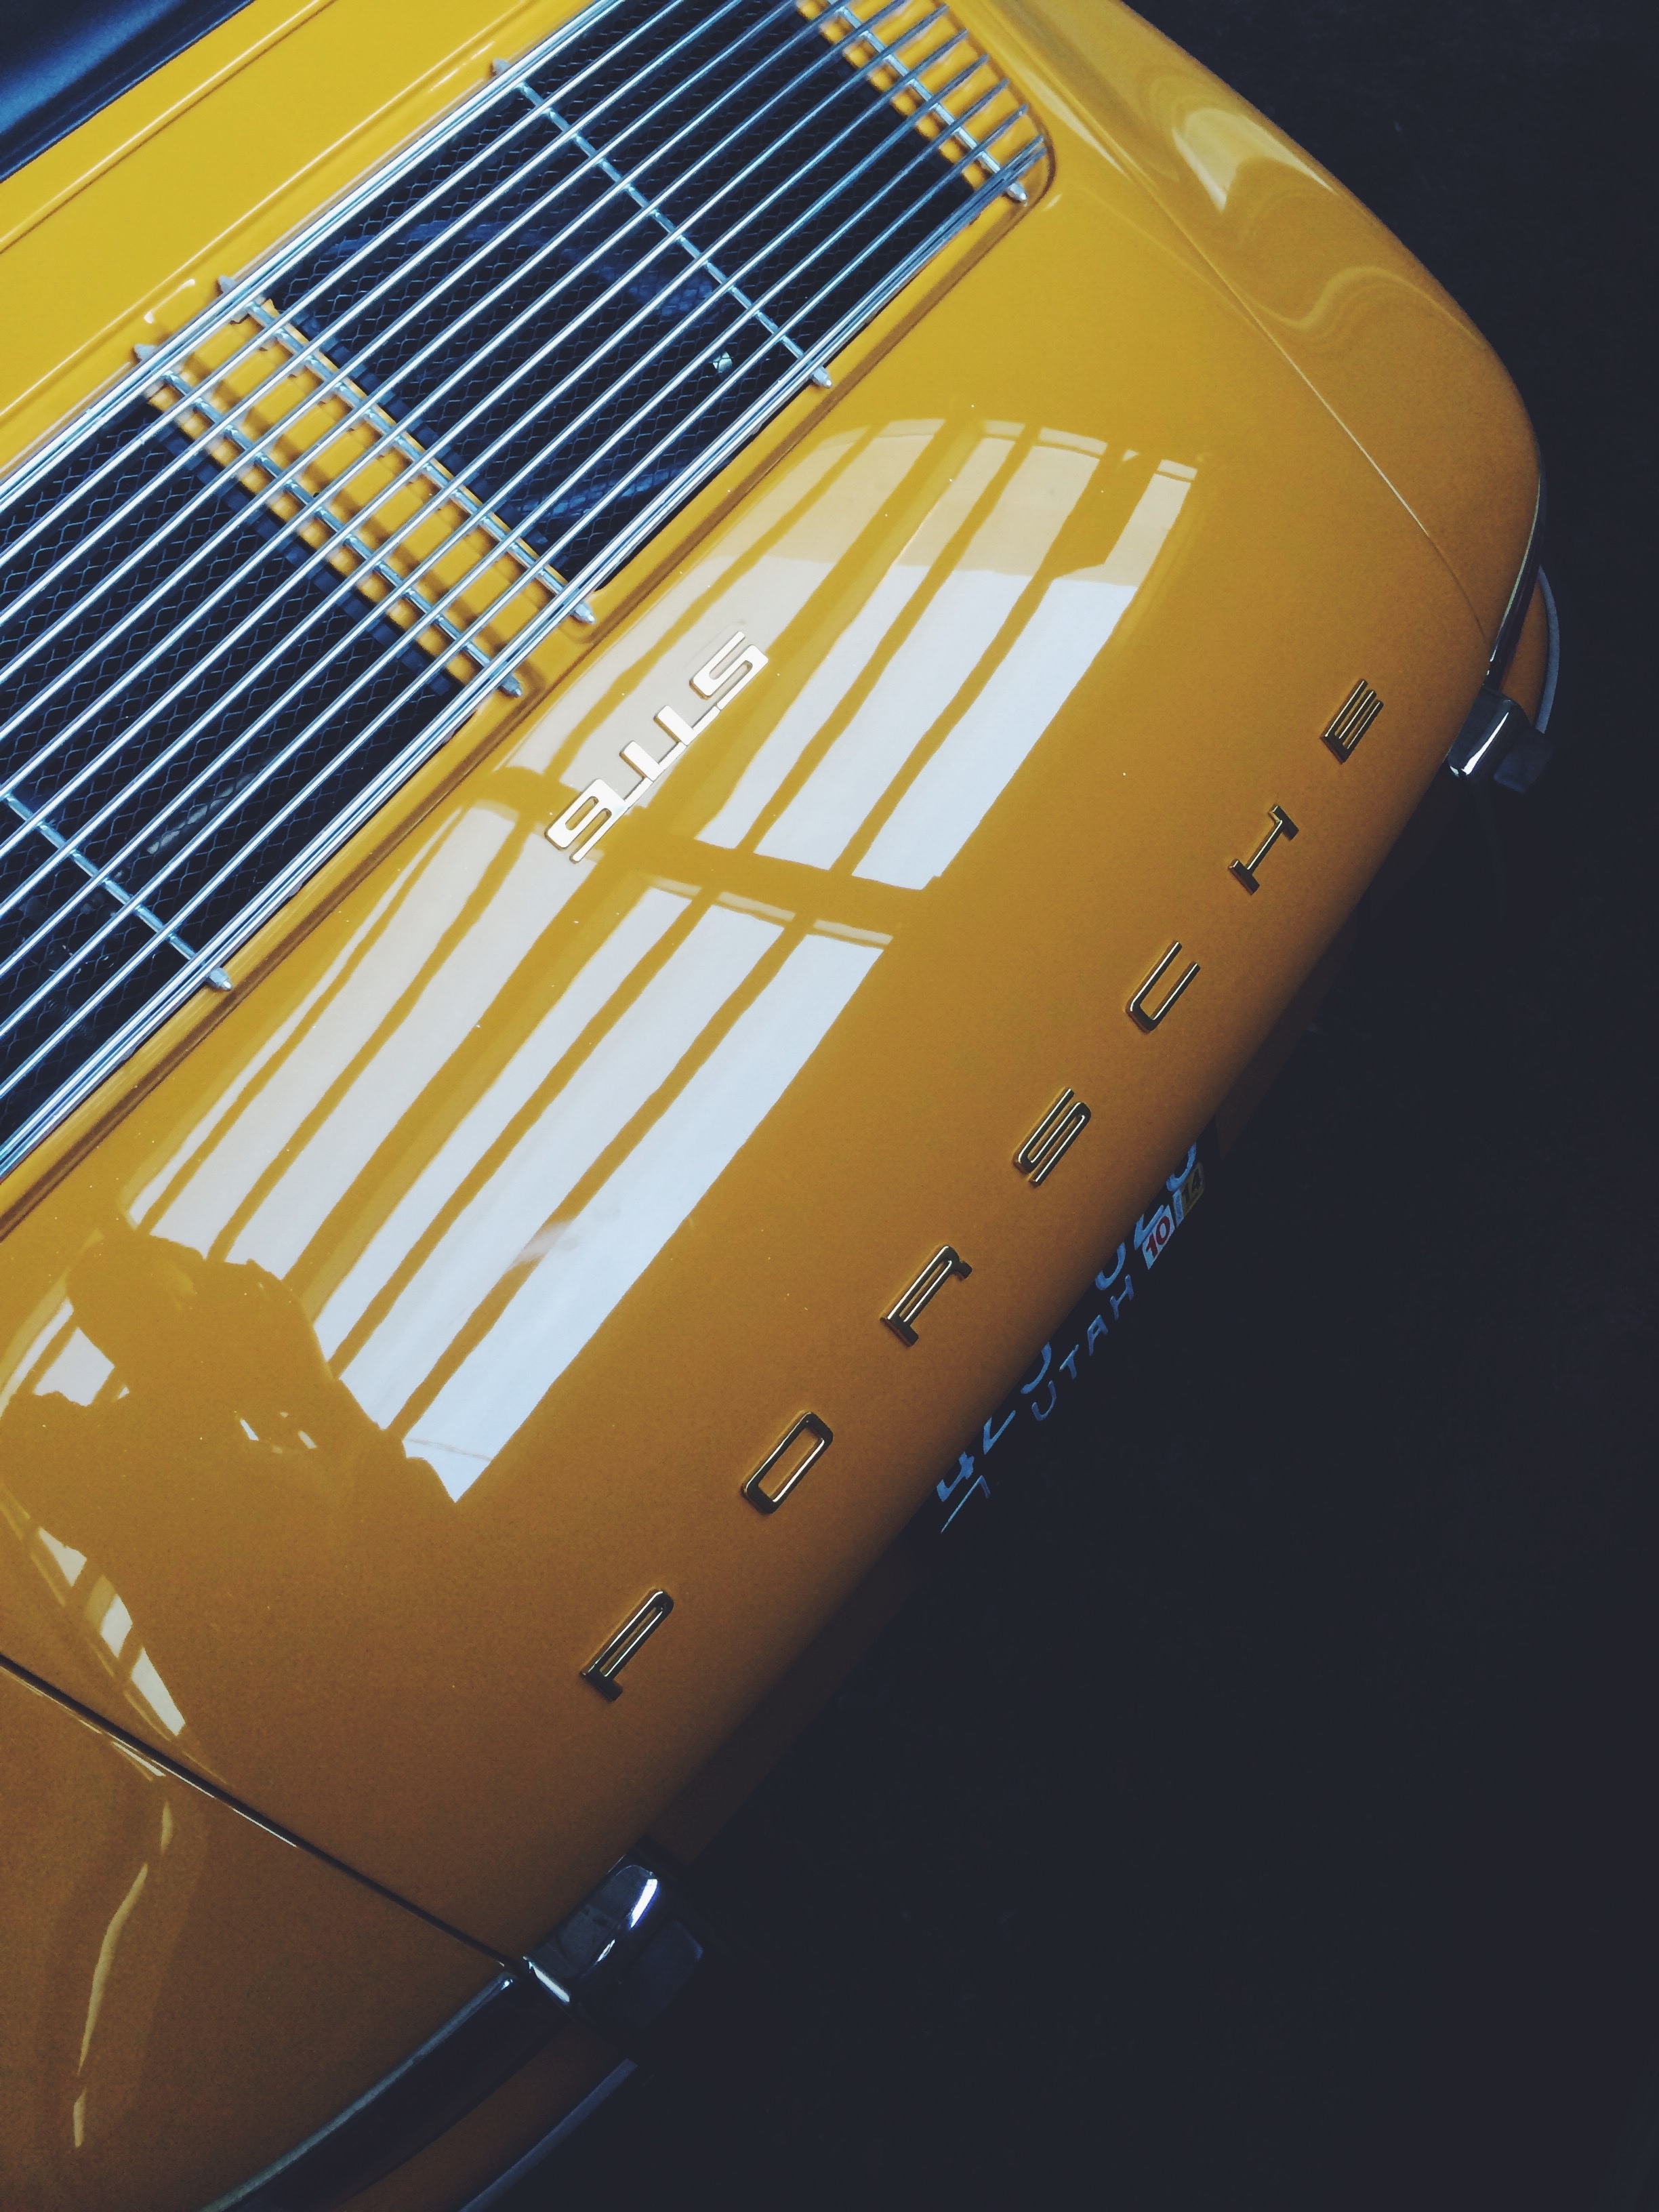
yellow, transport, vehicle, car, metal